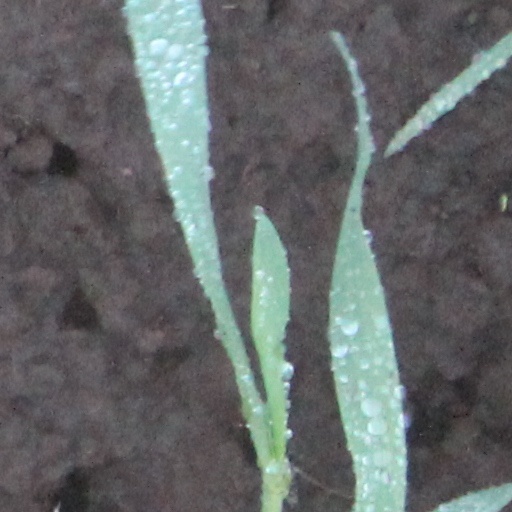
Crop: wheat